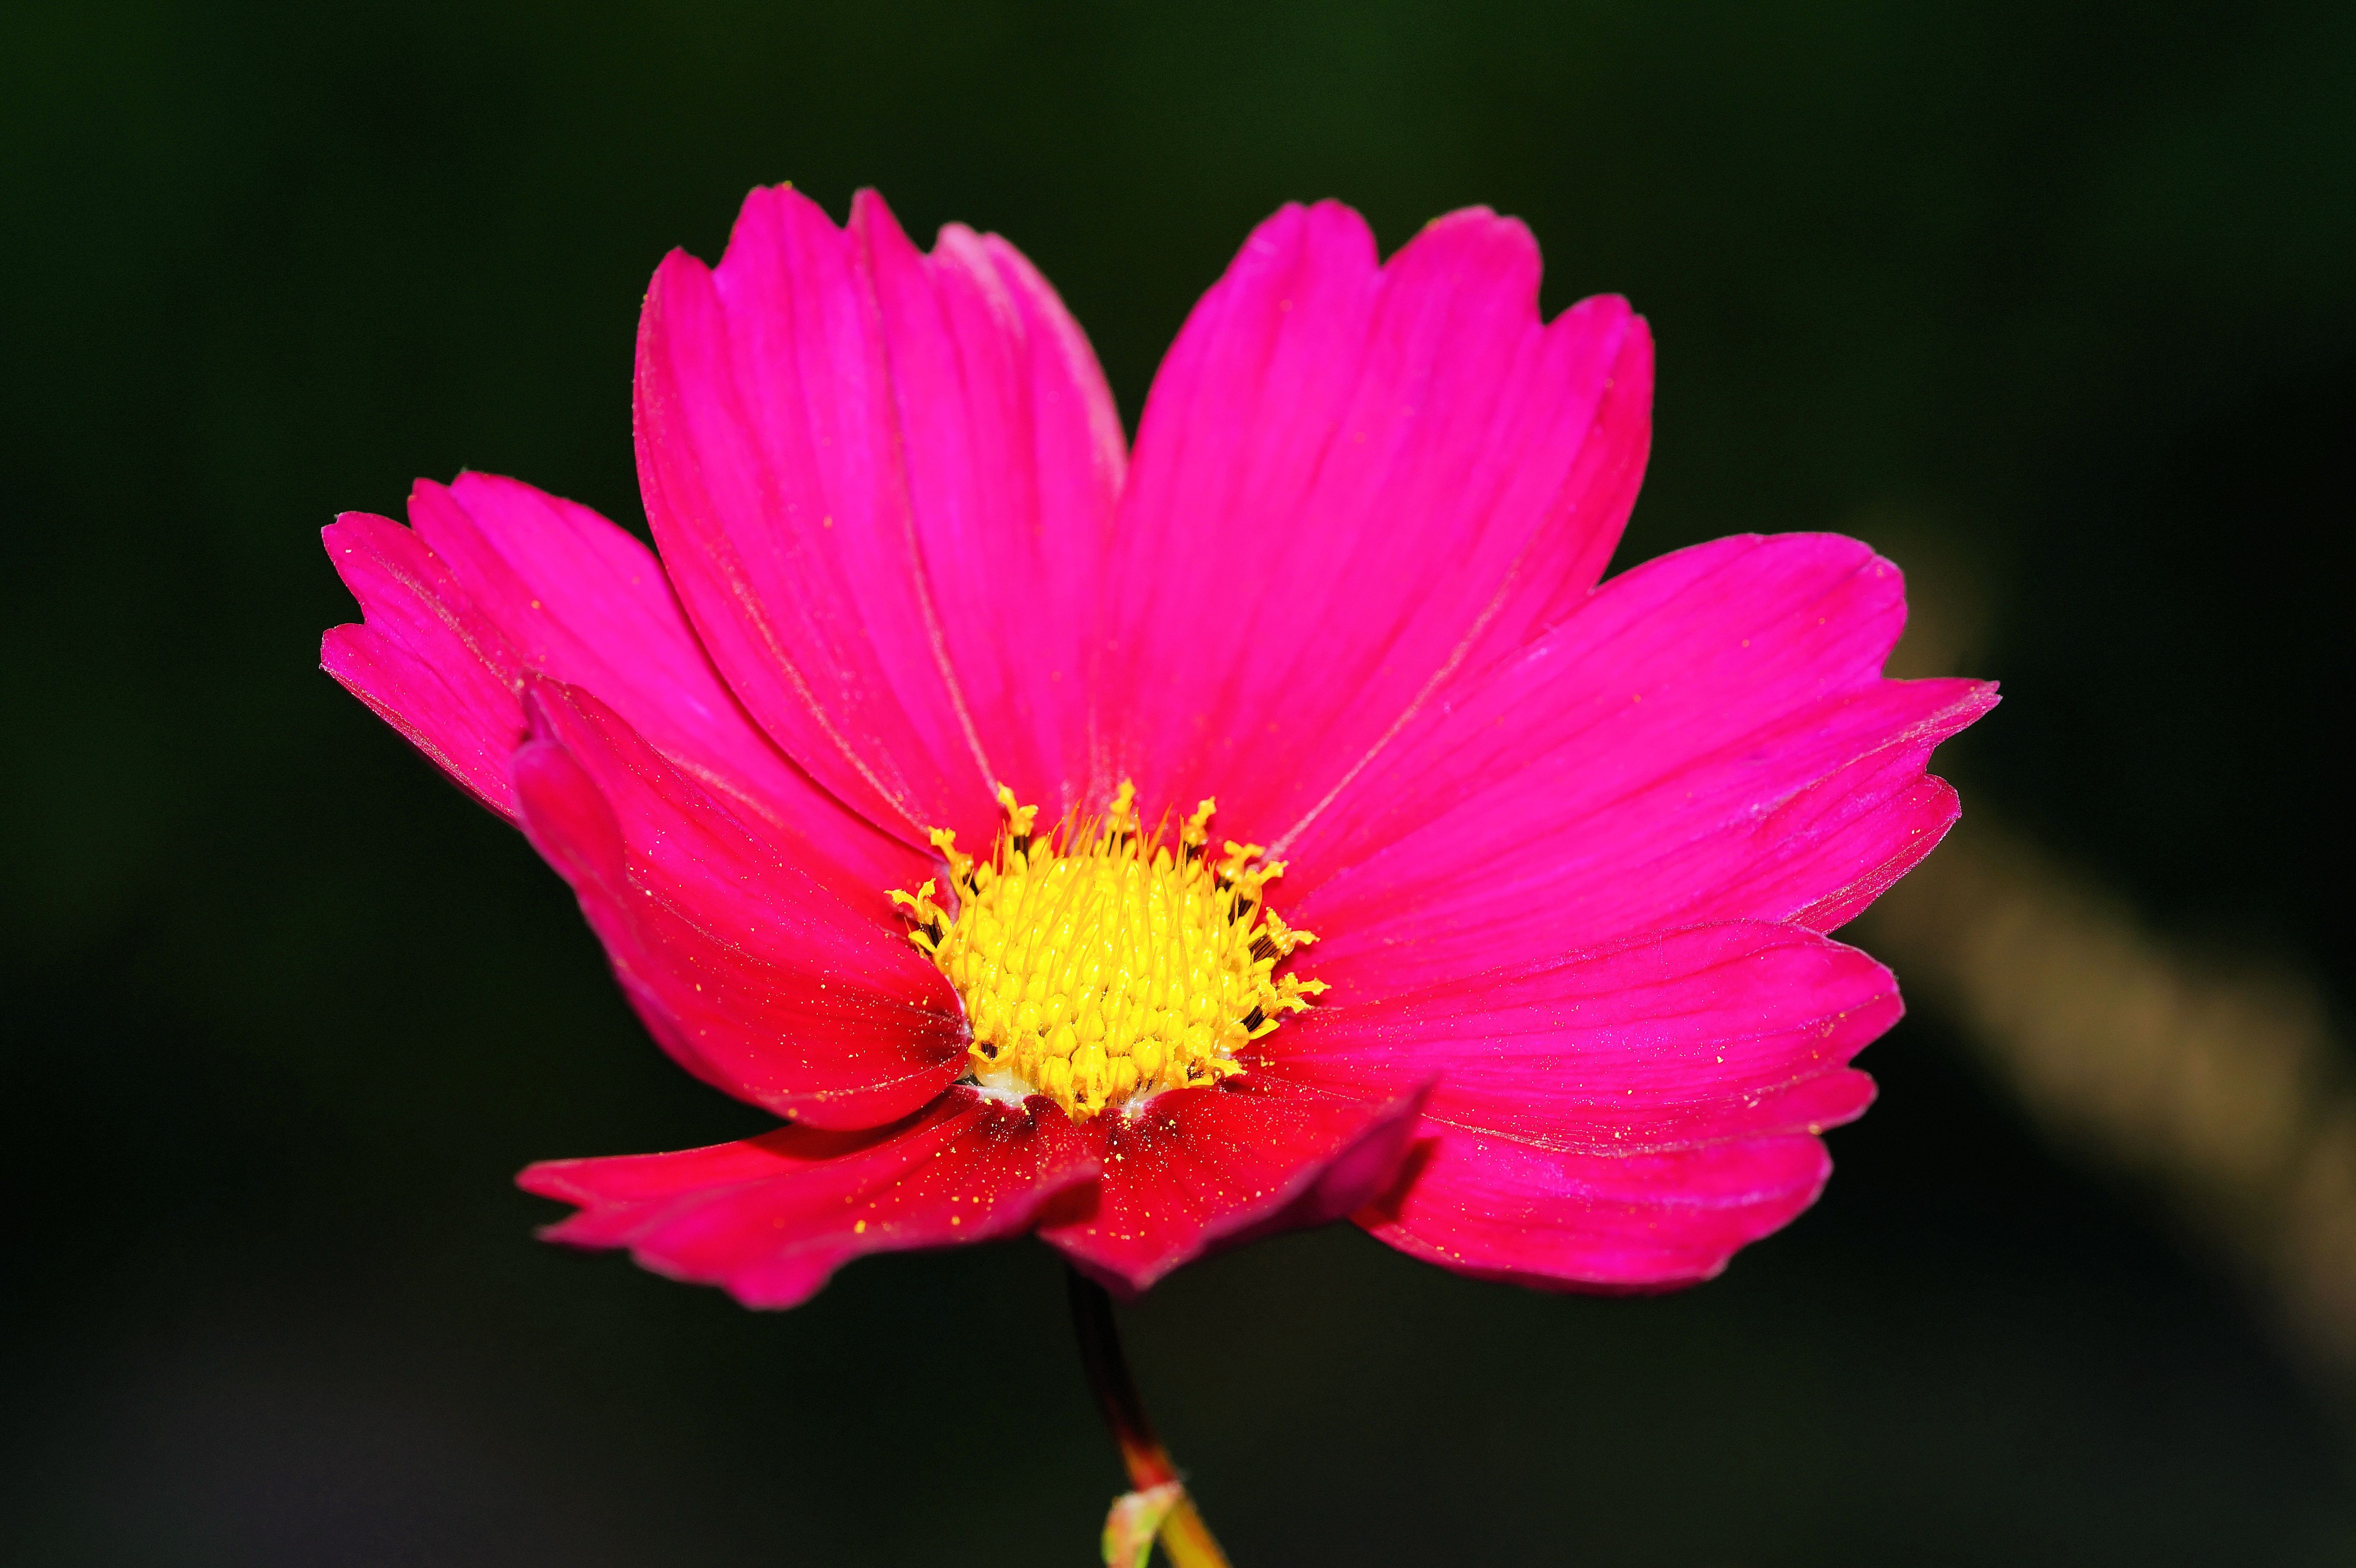
blossom, plant, photography, flower, purple, petal, bloom, red, macro, colorful, pink, flora, wild flower, close up, macro photography, flowering plant, daisy family, annual plant, plant stem, land plant, garden cosmos